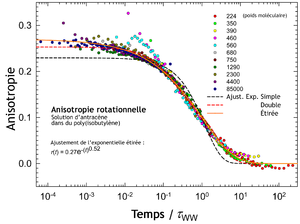
La fonction exponentielle étirée, ou exponentielle étendue est une généralisation de la fonction exponentielle avec un paramètre supplémentaire, l’exposant d'étirement β :